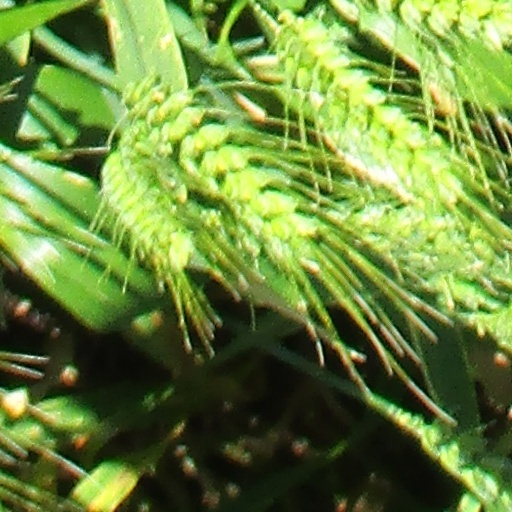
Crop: wheat